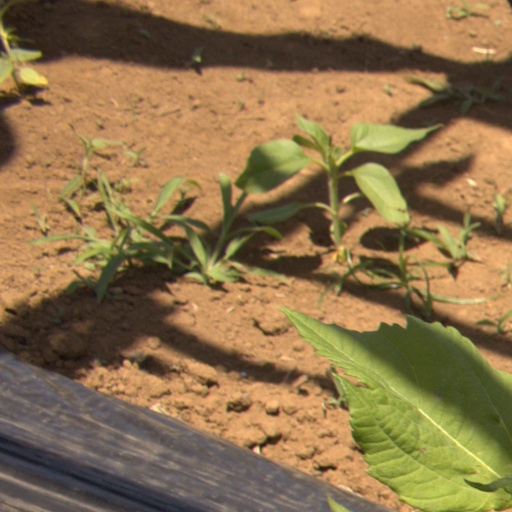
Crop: Jerusalem artichoke